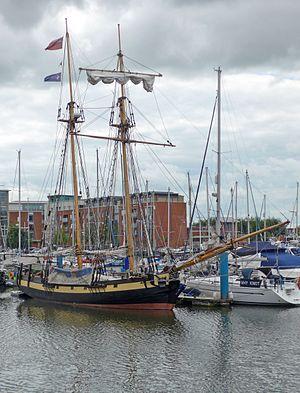
Le Elena Maria Barbara est une réplique de goélette à hunier du XVIIIᵉ siècle. Sa coque et pont sont en chêne. Son port d'attache actuel est Cardiff au Royaume-Uni.